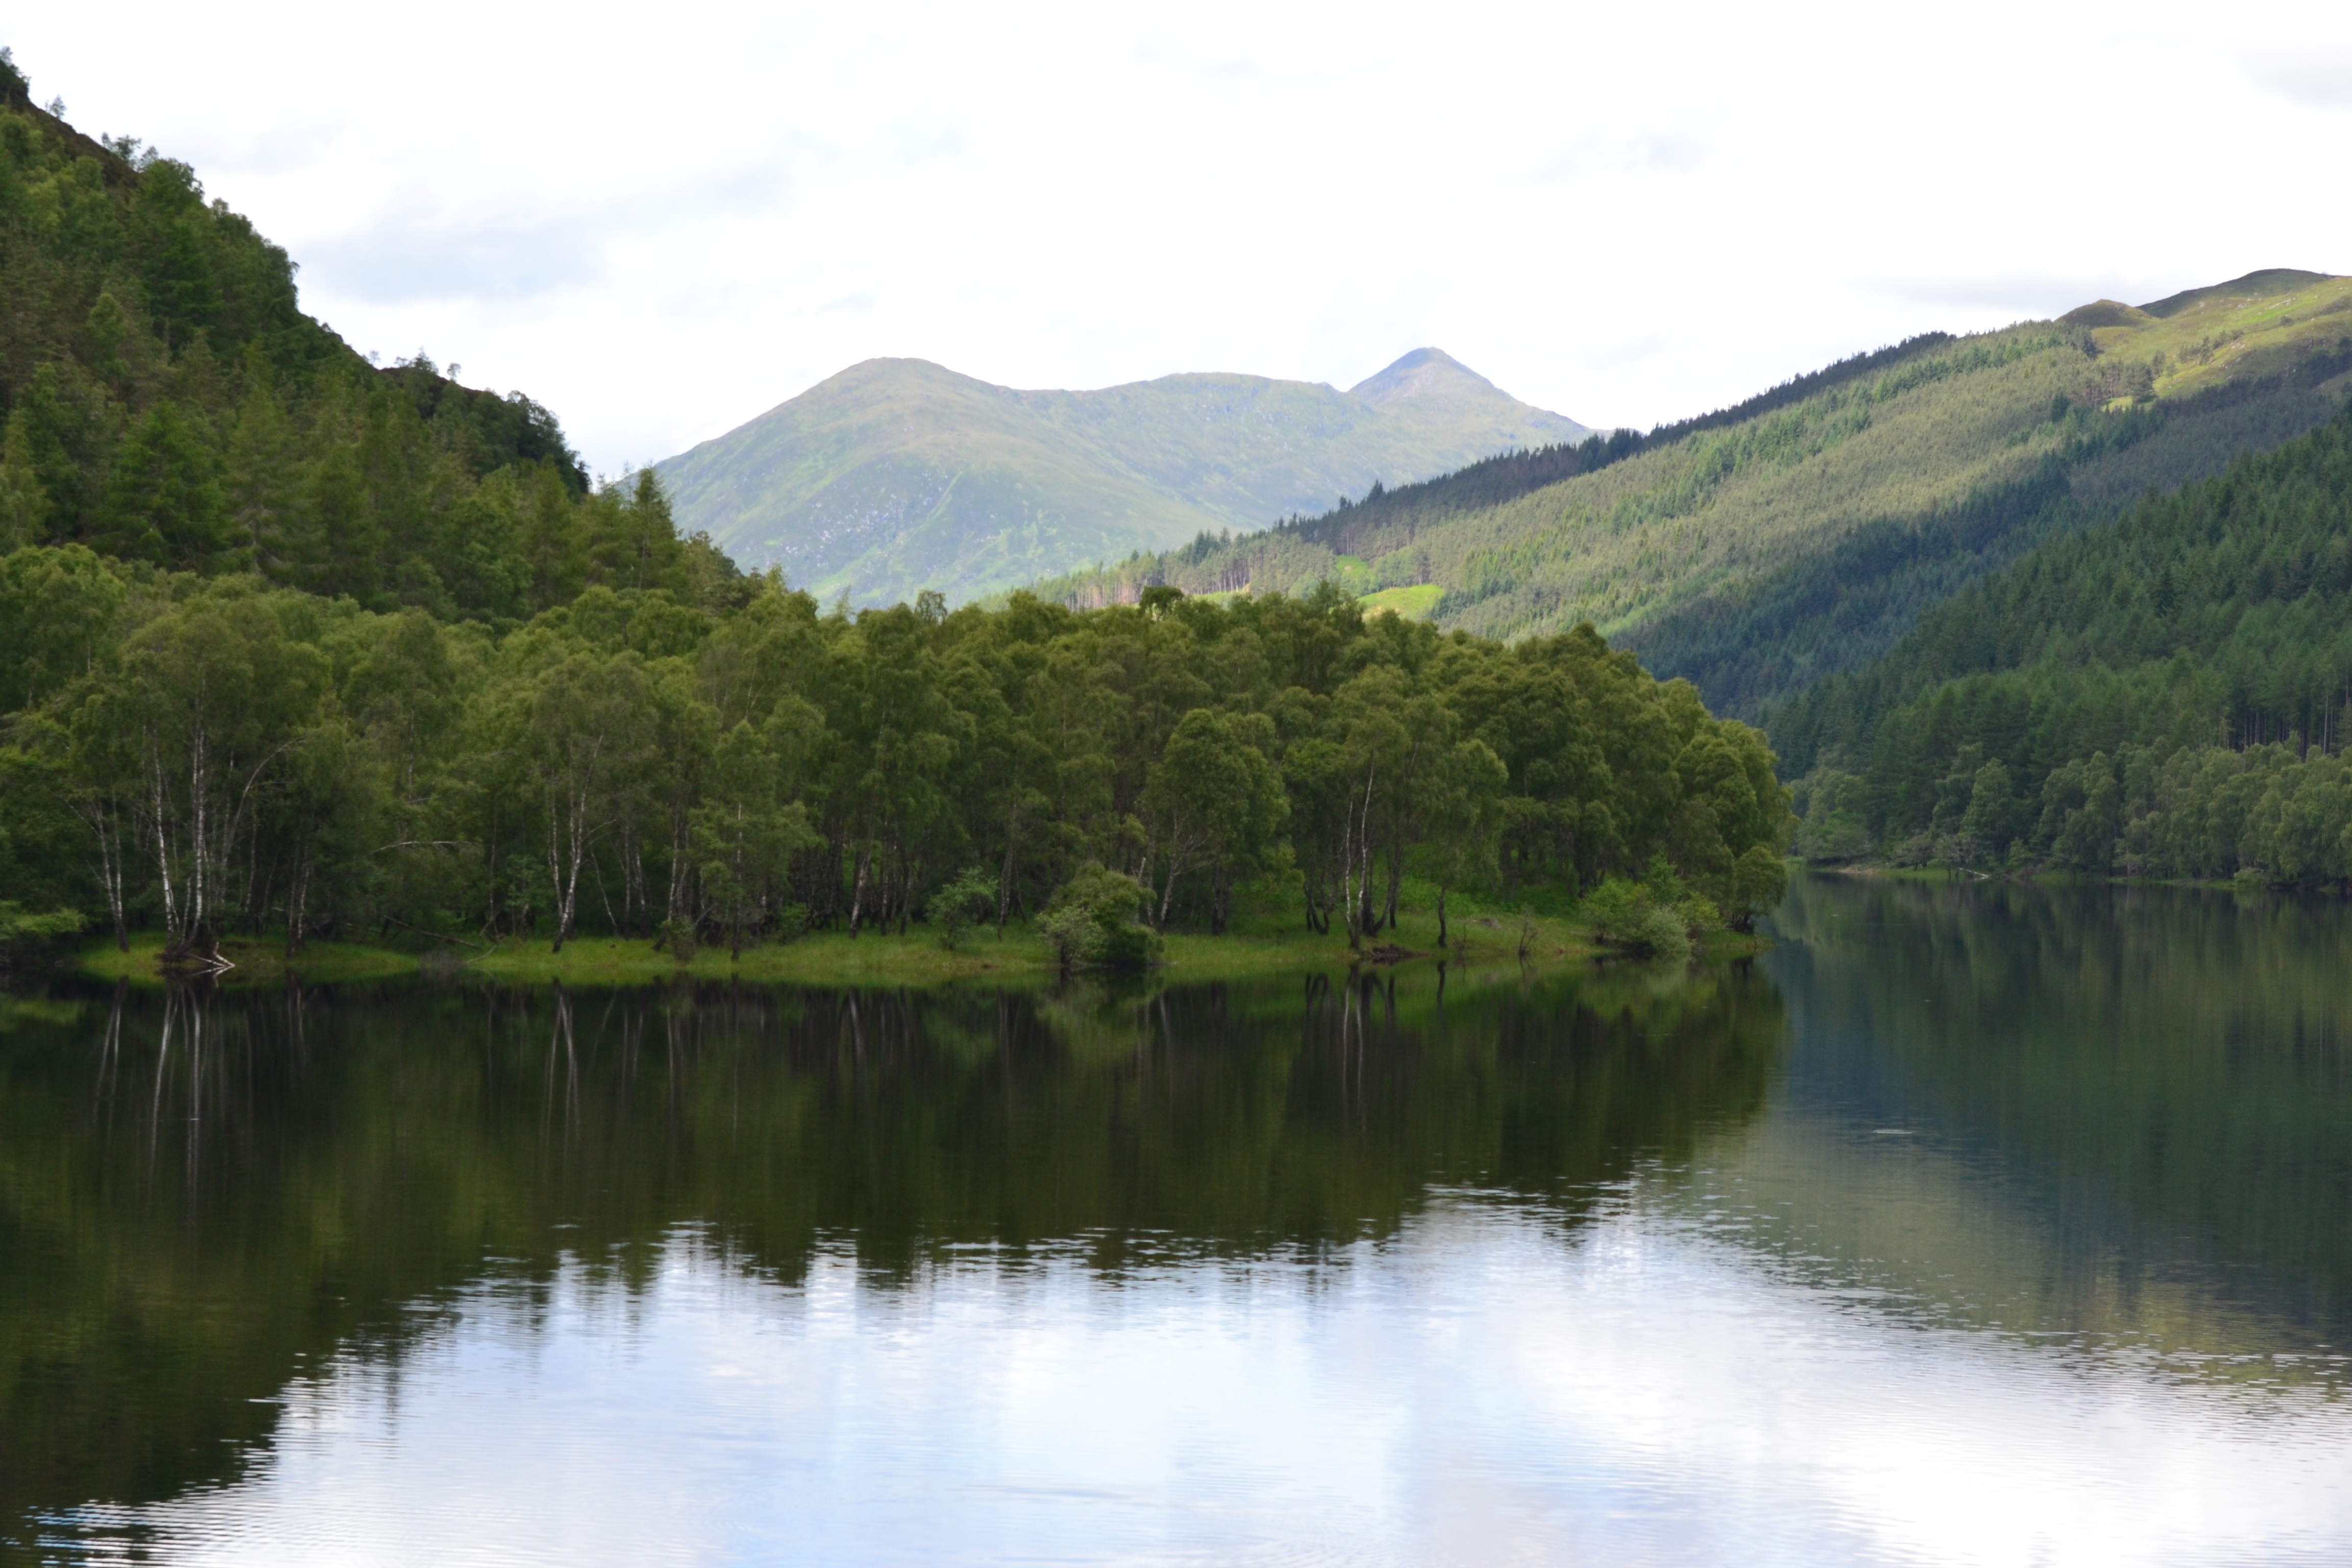
landscape, tree, water, nature, outdoor, wilderness, mountain, sky, meadow, lake, river, mountain range, summer, pond, reflection, tranquil, scenic, fjord, reservoir, body of water, trees, scotland, loch, ecosystem, nobody, tarn, strathconon, mountainous landforms